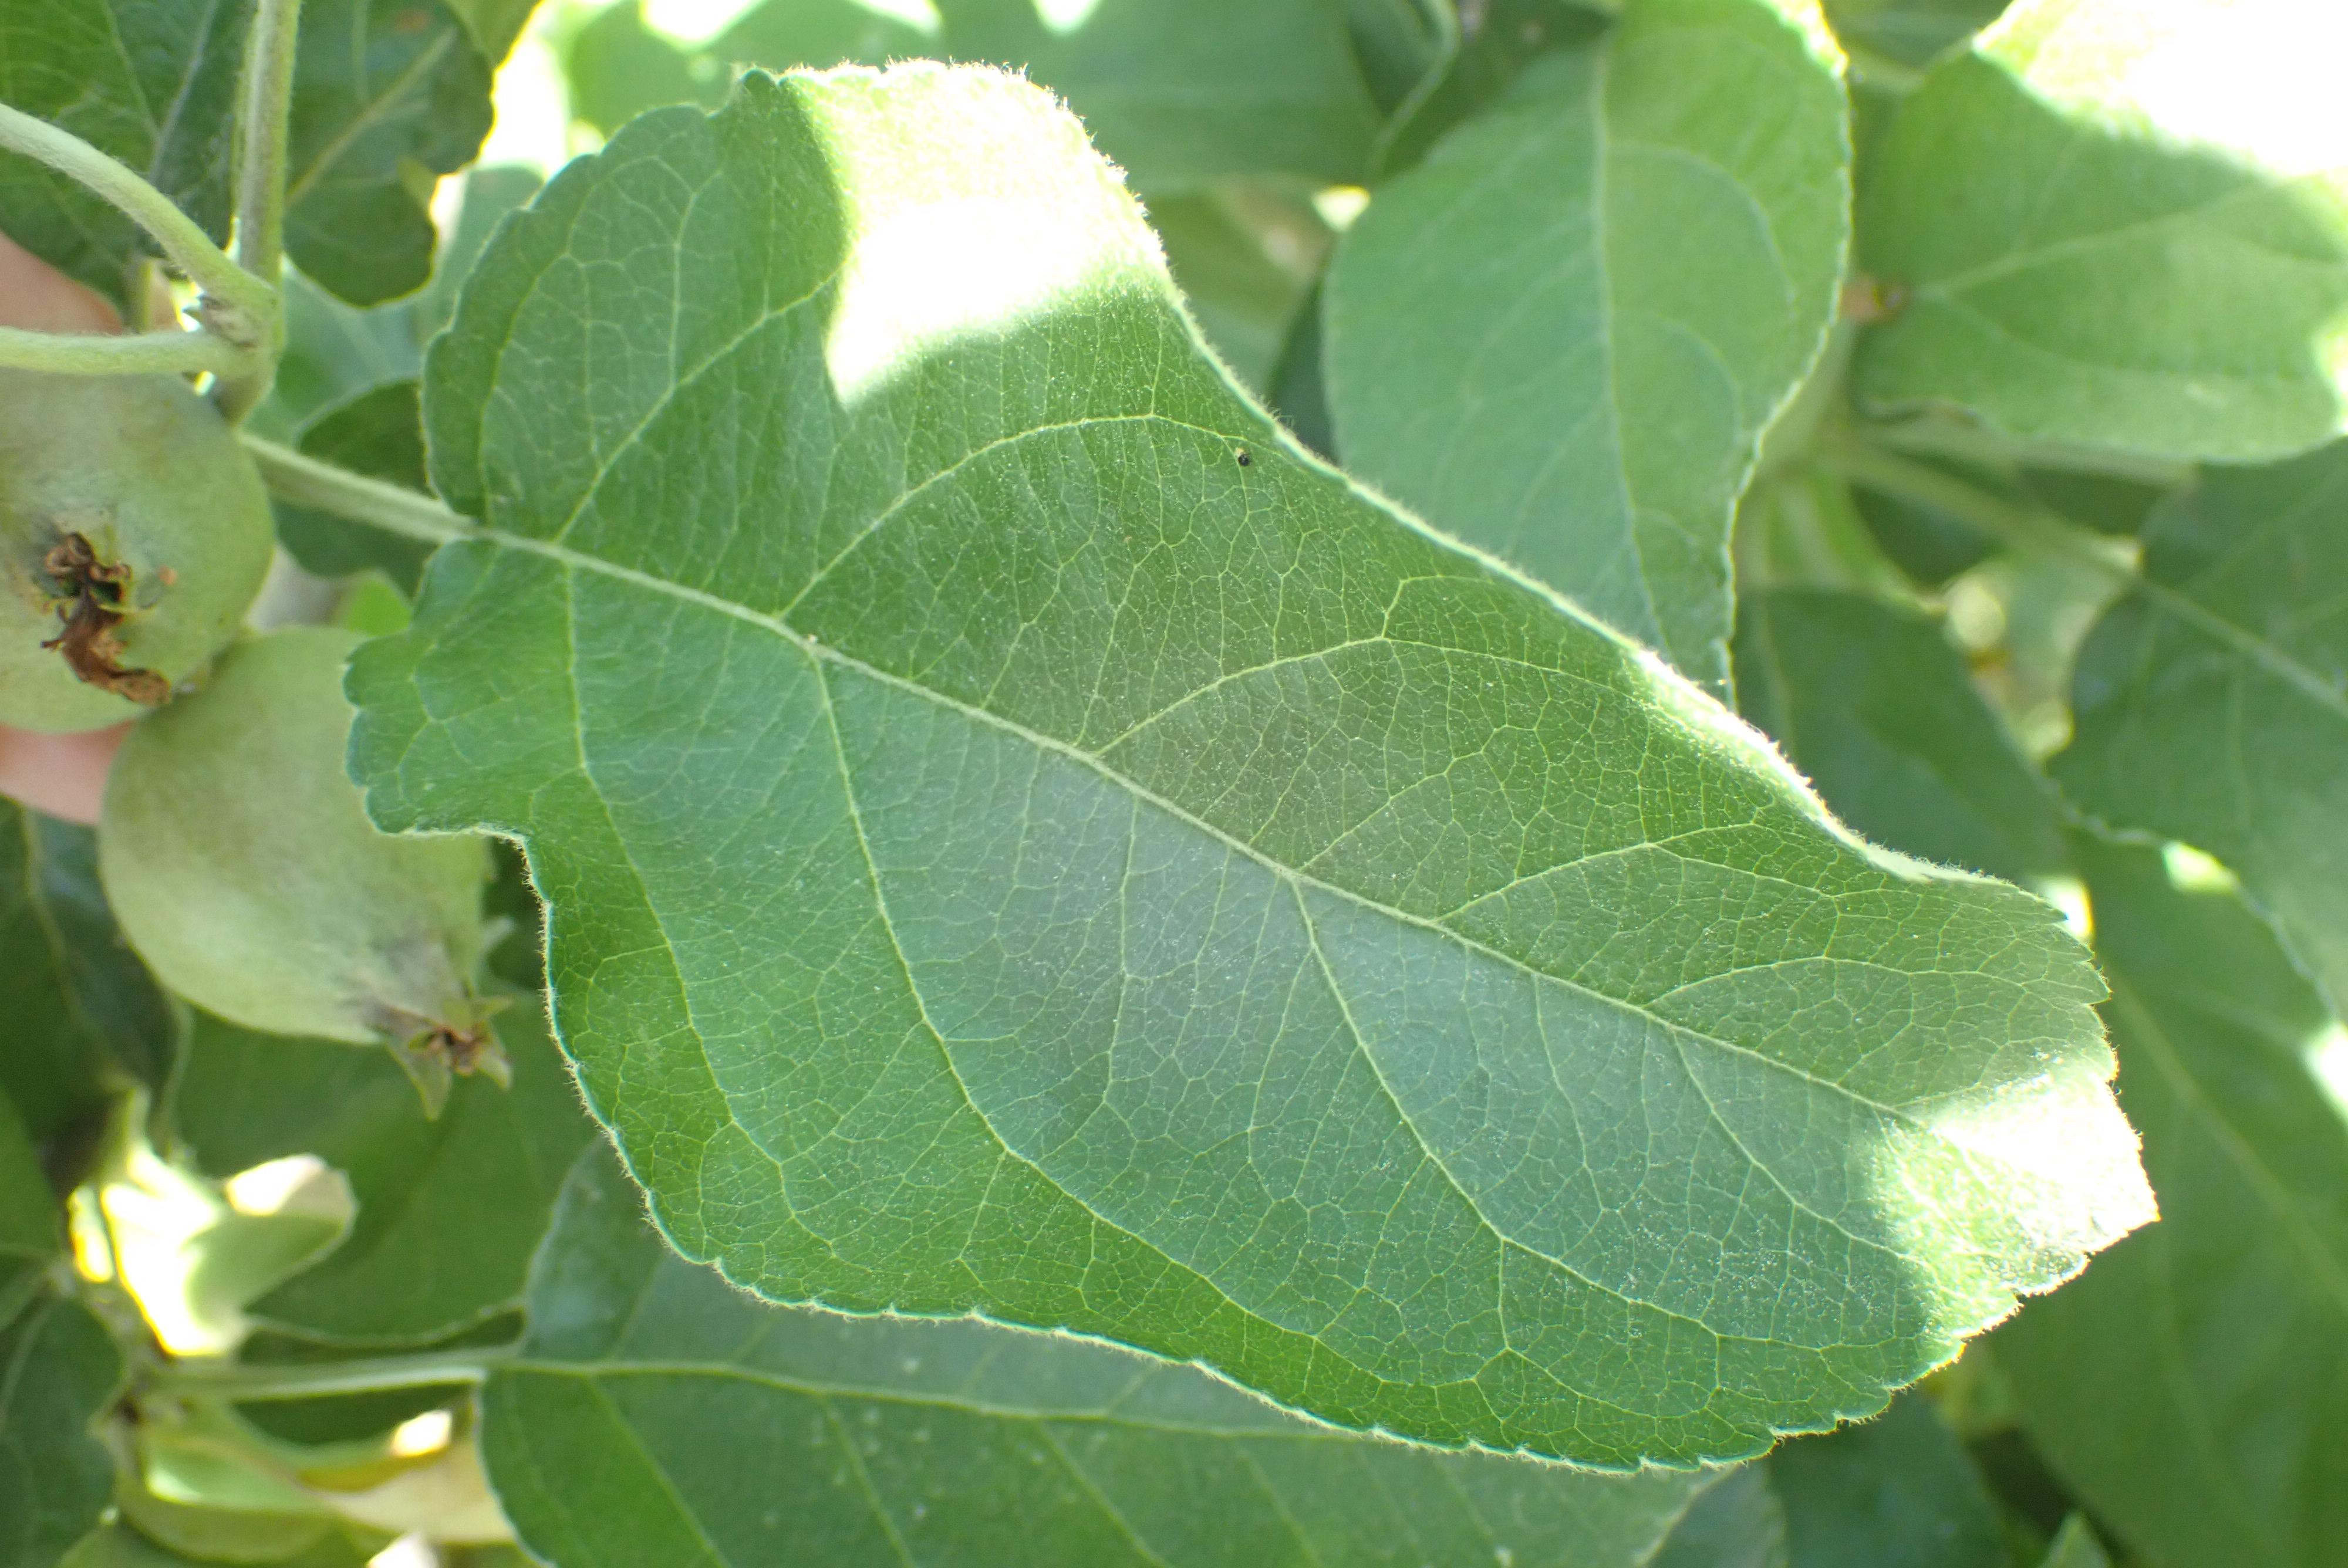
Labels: healthy